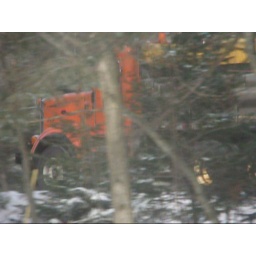
Pete snowplow roaring by my house dragging the road